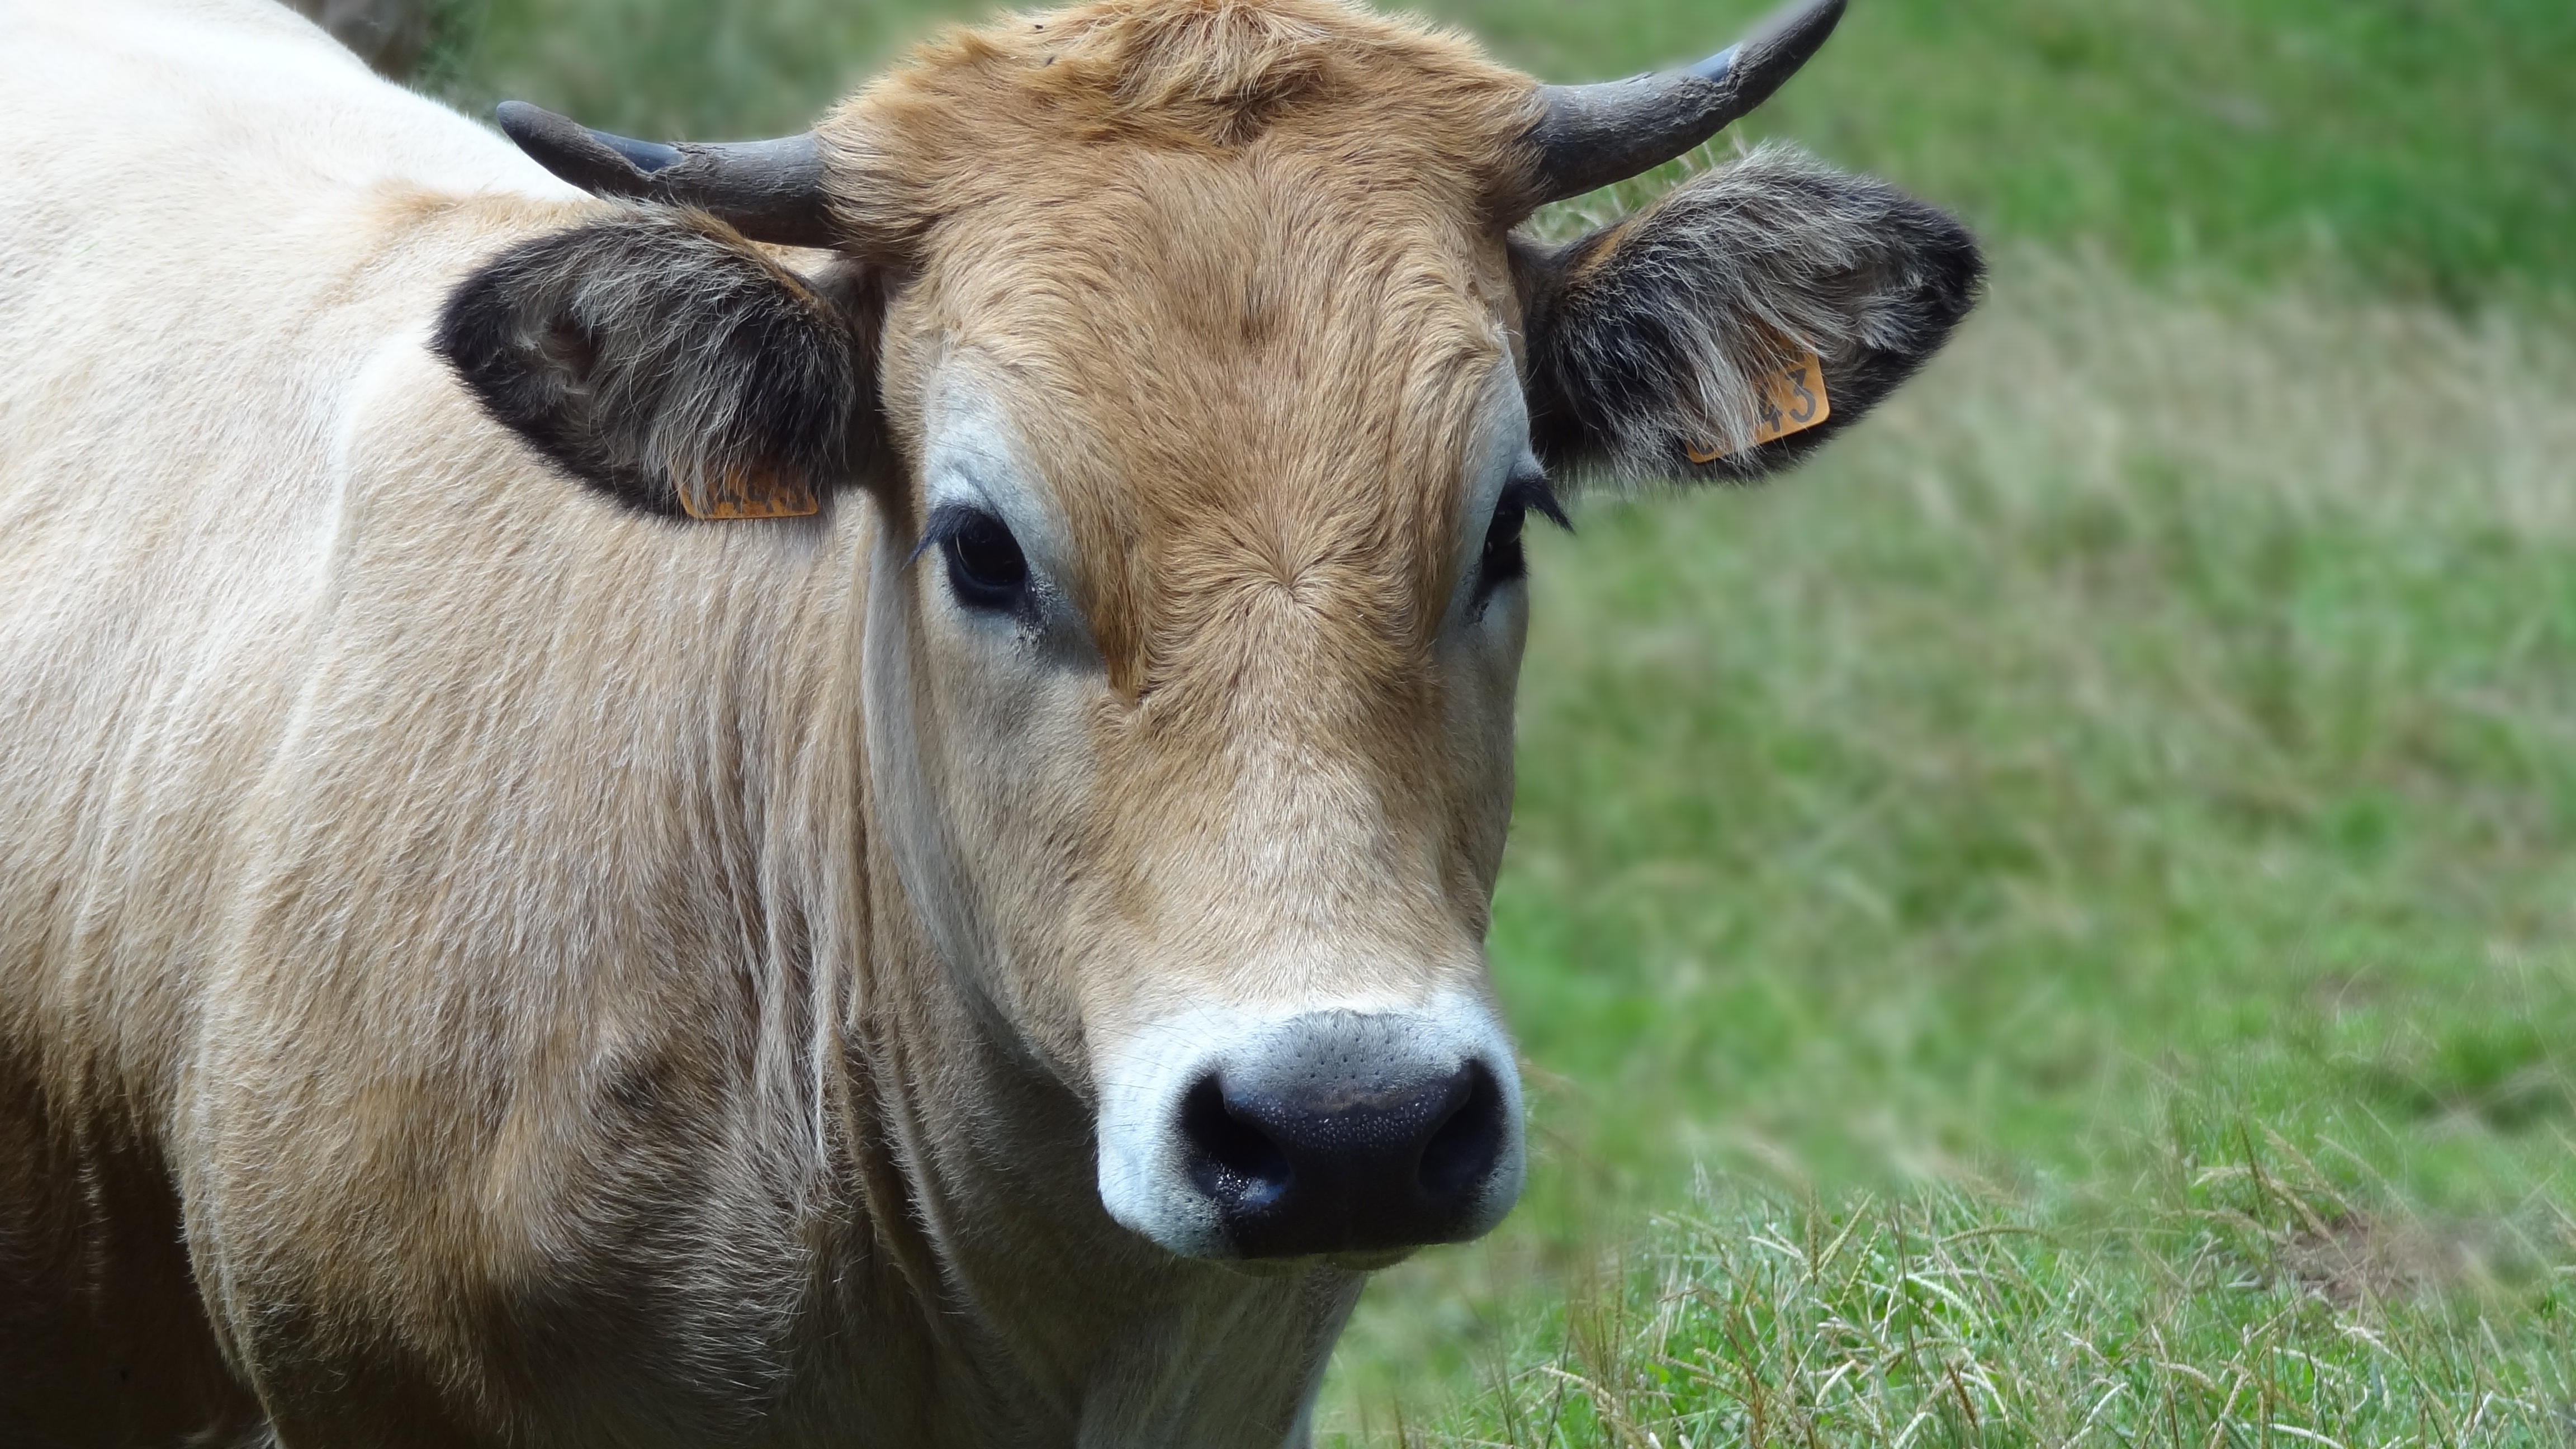
grass, meadow, wildlife, horn, pasture, grazing, mammal, fauna, cows, animals, vertebrate, dairy cow, cattle like mammal, cow goat family